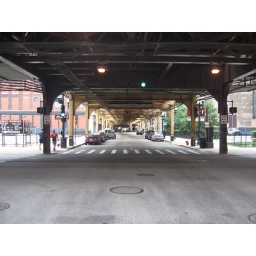
You half expect a black Lamborghini to be crashed into by a pick-up truck trying to crash into a car carrying a sleazy accountant.